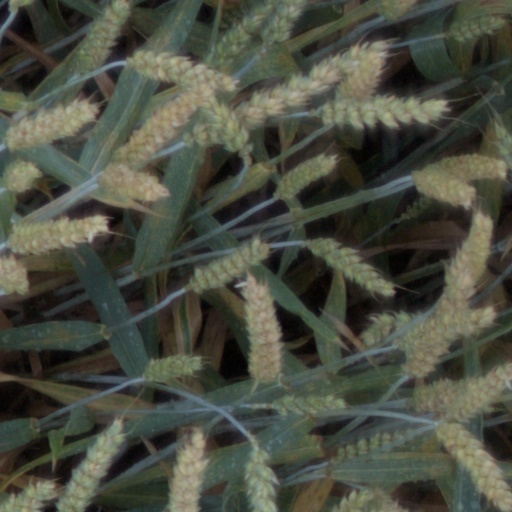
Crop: wheat